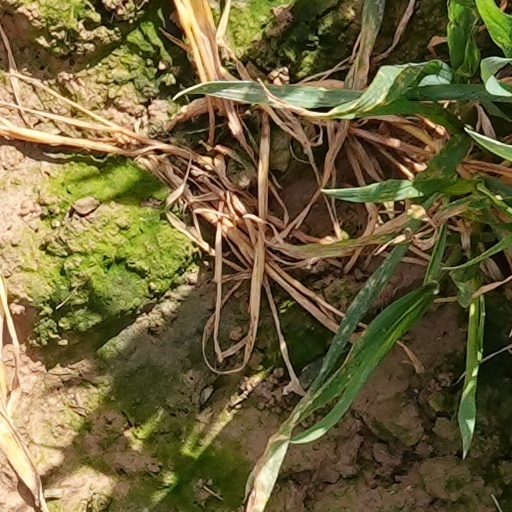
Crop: wheat